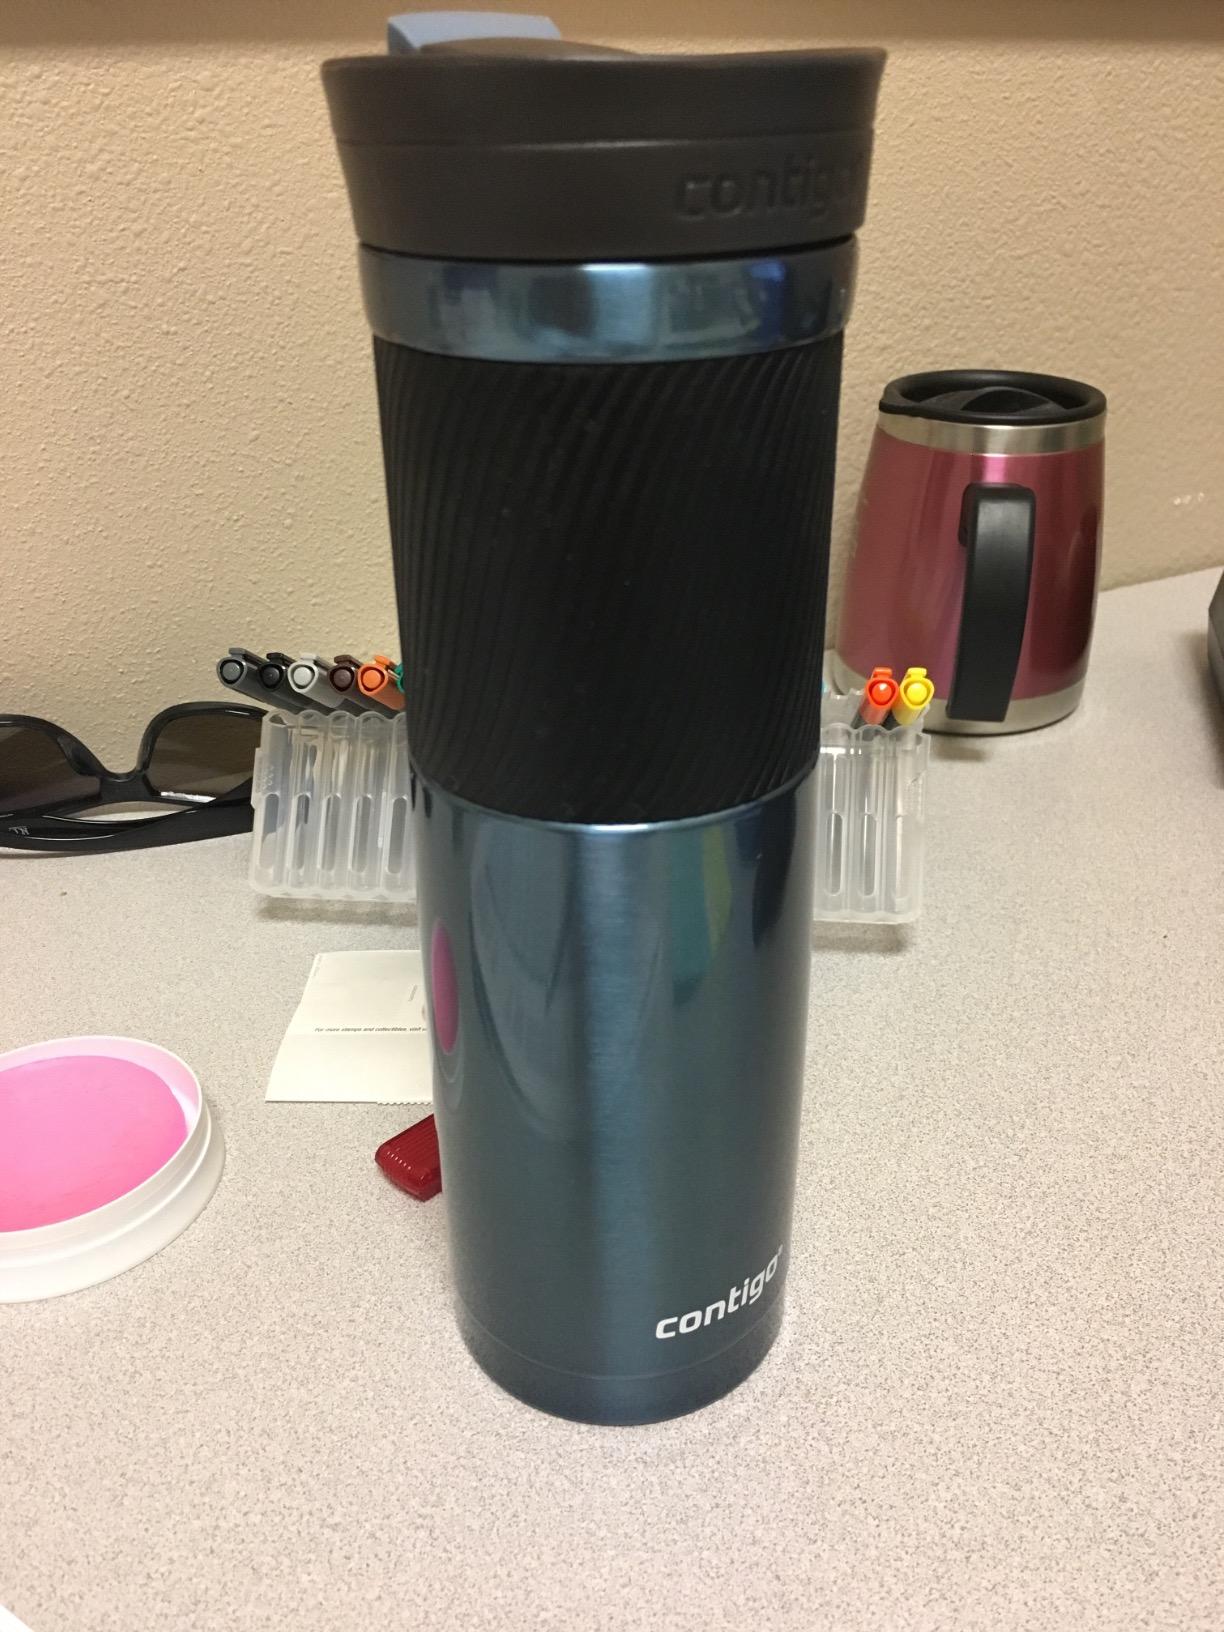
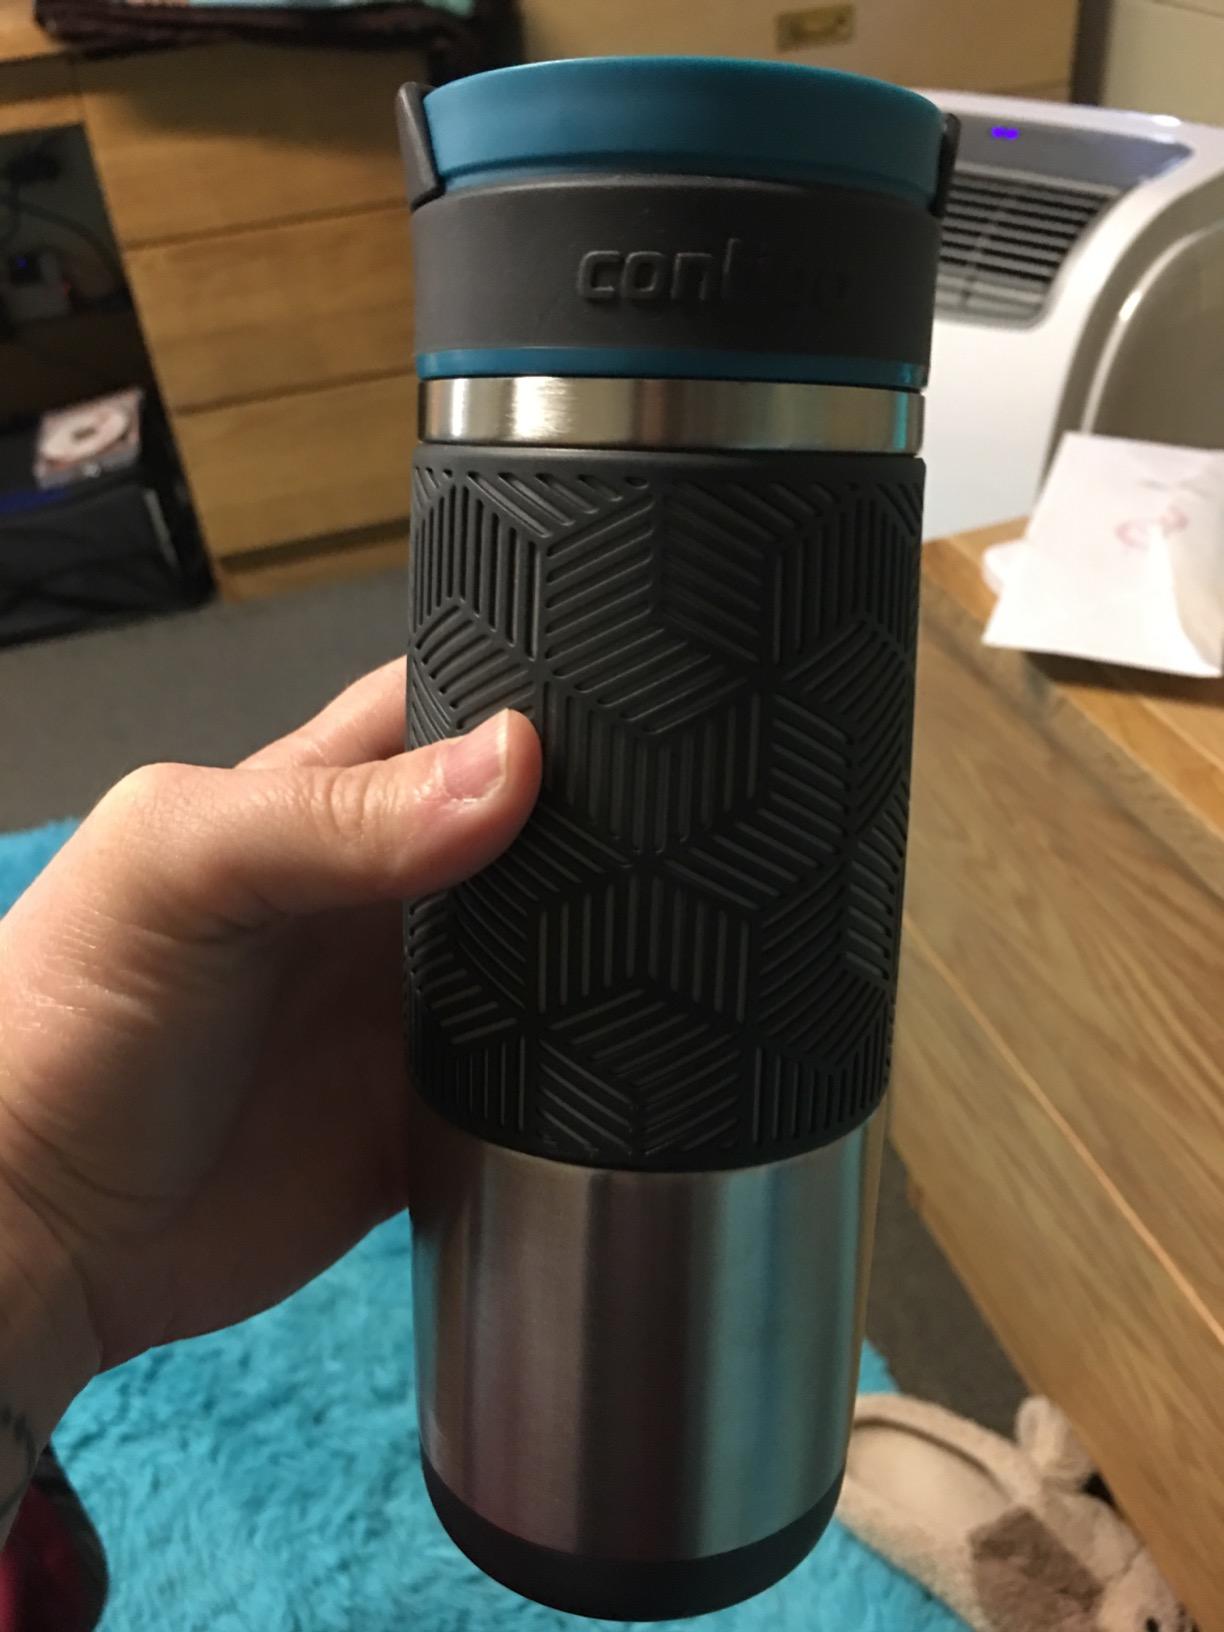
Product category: items_mug
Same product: no